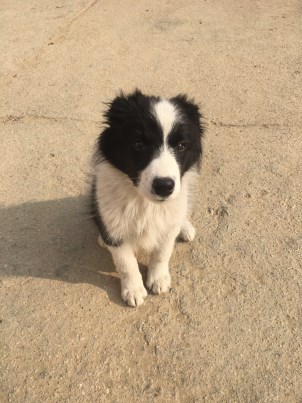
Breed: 2594-n000109-Border_collie